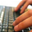
Label: keyboard